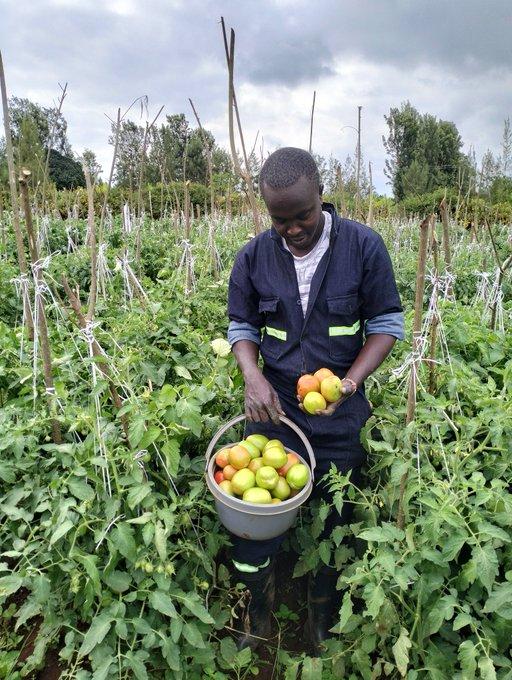
Kuna mtu mmoja ambaye anavuna ,mtu huyo anavuna tomato ambazo zimeshakuwa tayari pia kuna miti ambayo imekuwa mikubwa.